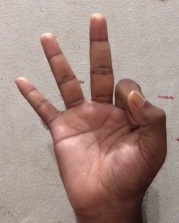
ASL sign: 9